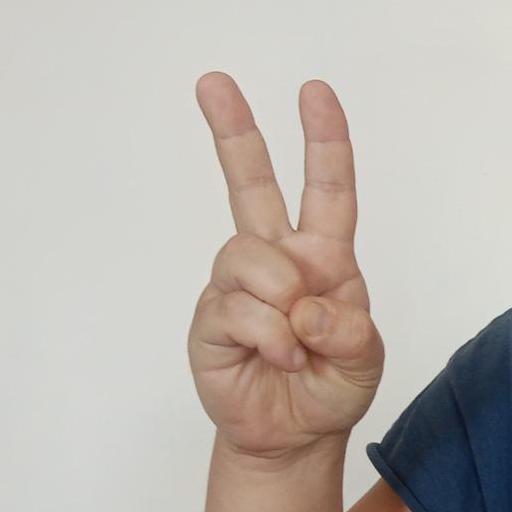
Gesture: peace